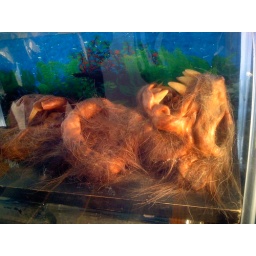
I can't believe I paid $1 to see this animal in a glass box.